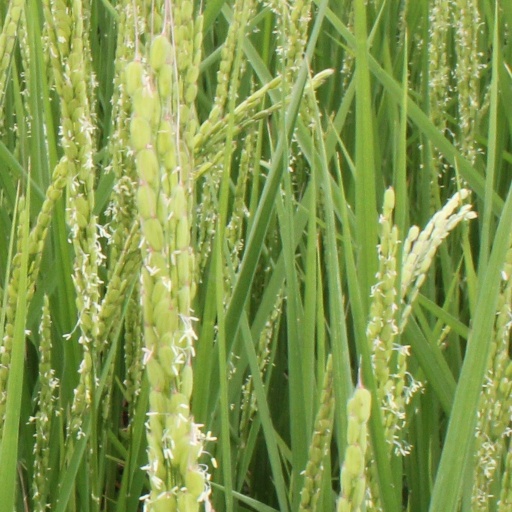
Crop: rice